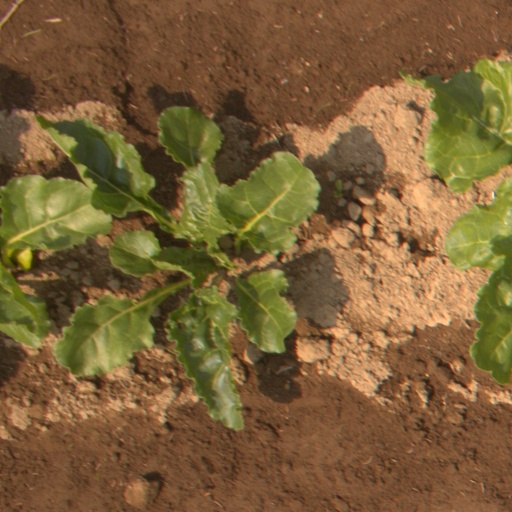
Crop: sugar beet